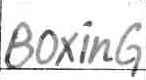
Label: boxing